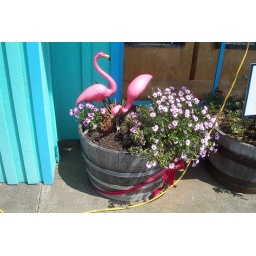
pink birds in a barrel